LMS Stanier 2-6-2T

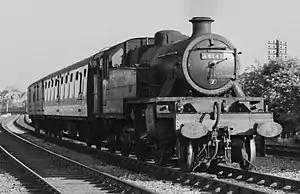
40142 in service at London Cricklewood, June 1960

The Stanier Class 3P 2-6-2T was a class of London, Midland and Scottish Railway (LMS) steam locomotive. They were designed by William Stanier based on the earlier LMS Fowler 2-6-2T.